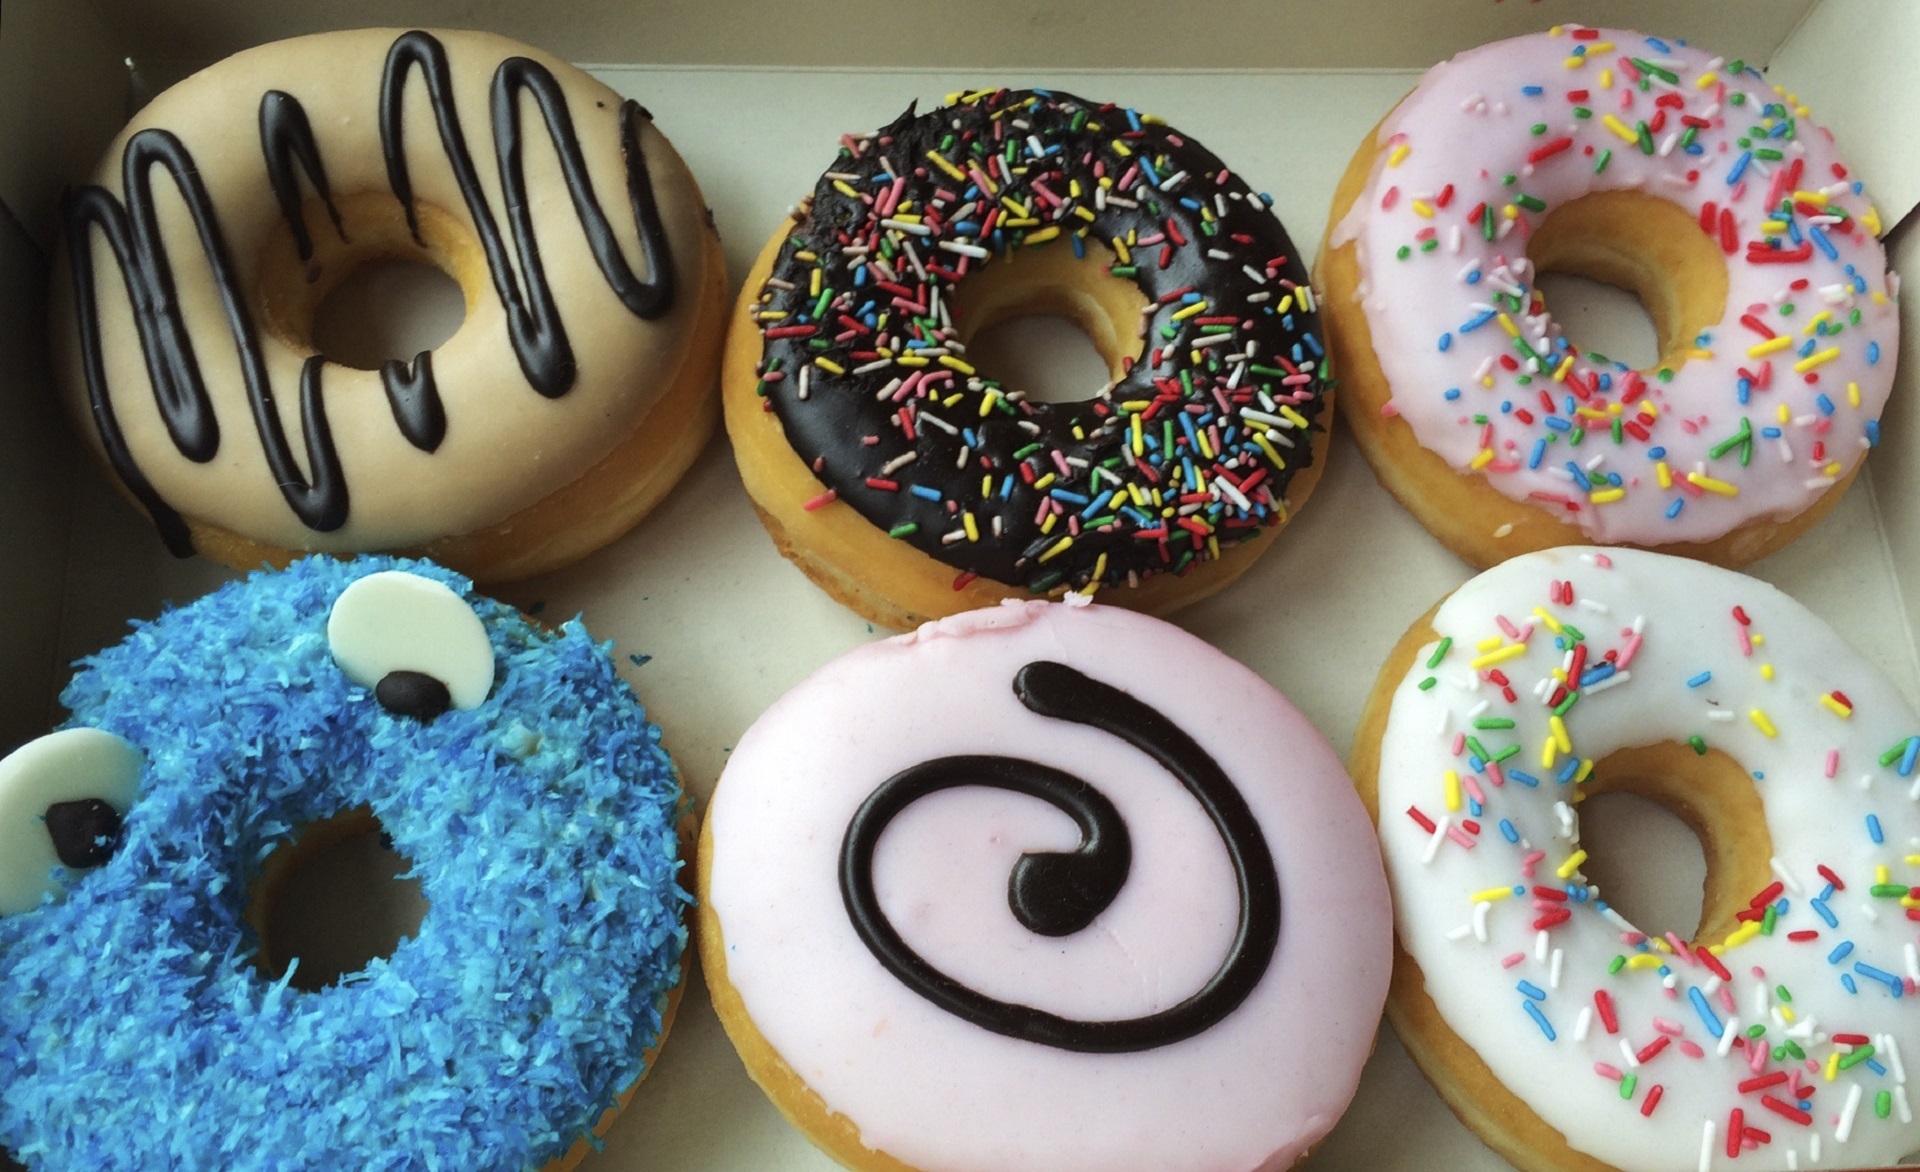
sweet, food, box, colorful, chocolate, cupcake, baking, snack, cookie, dessert, cake, variety, baked, doughnut, sugar, icing, decorated, frosted, doughnuts, donuts, sweetness, treat, sprinkles, baked goods, glazed, cake decorating, snack food, cookies and crackers